Brendan Gaughan

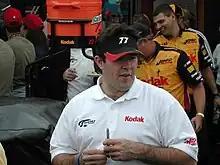
Gaughan in 2004

In 2002, Gaughan and his father fielded a team for himself in the Truck Series full-time. He drove the No. 62 NAPA Auto Parts-sponsored truck to two victories on his way to the Rookie of the Year title. In 2003, he drove the No. 62 Orleans-sponsored Dodge for his father Michael, and he won six times, including twice at Texas Motor Speedway, giving him four consecutive wins at the track. He also held the points lead for most of the season, but finished 4th in points after wrecking in the last race of the season with Marty Houston, a teammate of one of Gaughan's rivals for the championship, Ted Musgrave; the collision with Marty validated Gaughan's concerns that Ultra Motorsports had entered extra trucks to serve as roadblocks to help Musgrave, as Marty was one of the extra entries.